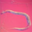
Label: worm